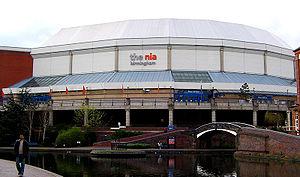
La Arena Birmingham, est une salle omnisports située à Birmingham. Sa capacité est de 13 000 places.
Le Royaume-Uni participe au Concours Eurovision de la chanson, depuis sa deuxième édition, en 1957 et l'a remporté à cinq reprises : en 1967, 1969, 1976, 1981 et 1997.
Birmingham /biʁmiŋam/ est une ville et un district métropolitain des Midlands de l'Ouest au centre de l'Angleterre. C'est la deuxième ville la plus peuplée du Royaume-Uni après Londres et avant Manchester. Elle compte une population de 1 141 400 habitants, et fait partie de la conurbation des Midlands de l'Ouest, laquelle a une population de 4 332 629 habitants. Depuis 1889, elle a le statut de cité.
Le Concours Eurovision de la chanson 1998 fut la quarante-troisième édition du concours. Il se déroula le samedi 9 mai 1998, à Birmingham, au Royaume-Uni. Il fut remporté par Israël, avec la chanson Diva, interprétée par Dana International. Le Royaume-Uni, pays hôte, termina deuxième et Malte, troisième.